José Henrique

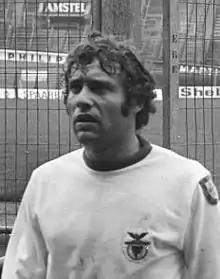
José Henrique in 1972

José Henrique Rodrigues Marques (born 18 May 1943), known as José Henrique, is a retired Portuguese footballer.